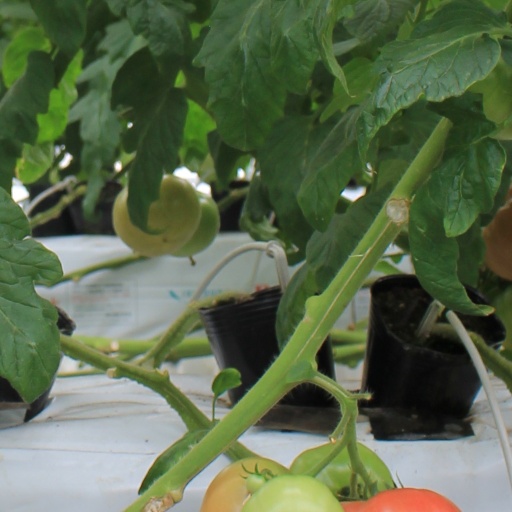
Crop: tomato